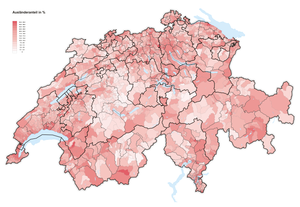
Taux d’étrangers en Suisse Italiano: Quota di stranieri della Svizzera Rumantsch: Quota d’esters da la Svizra
La Suisse, en forme longue la Confédération suisse est un pays d'Europe centrale et, selon certaines définitions, de l'Ouest, formé de 26 cantons, avec Berne pour capitale de facto, parfois appelée « ville fédérale ». La Suisse est bordée par l'Allemagne au nord, l'Autriche et le Liechtenstein à l'est-nord-est, l'Italie au sud et au sud-est et la France à l'ouest. C'est un pays sans côte océanique, mais qui dispose d'un accès direct à la mer par le Rhin. La superficie de la Suisse est de 41 285 km². Elle est géographiquement divisée entre les Alpes, le plateau suisse et le Jura. Les Alpes occupent la majeure partie du territoire. La population de la Suisse dépasse les 8,5 millions d'habitants et elle se concentre principalement sur le plateau, là où se trouvent les plus grandes villes. Parmi elles, Zurich, Genève et Bâle sont les agglomérations les plus importantes du pays en termes économiques et de population, et des villes mondiales où se trouvent le siège d'organisations internationales et des aéroports de dimension internationale.